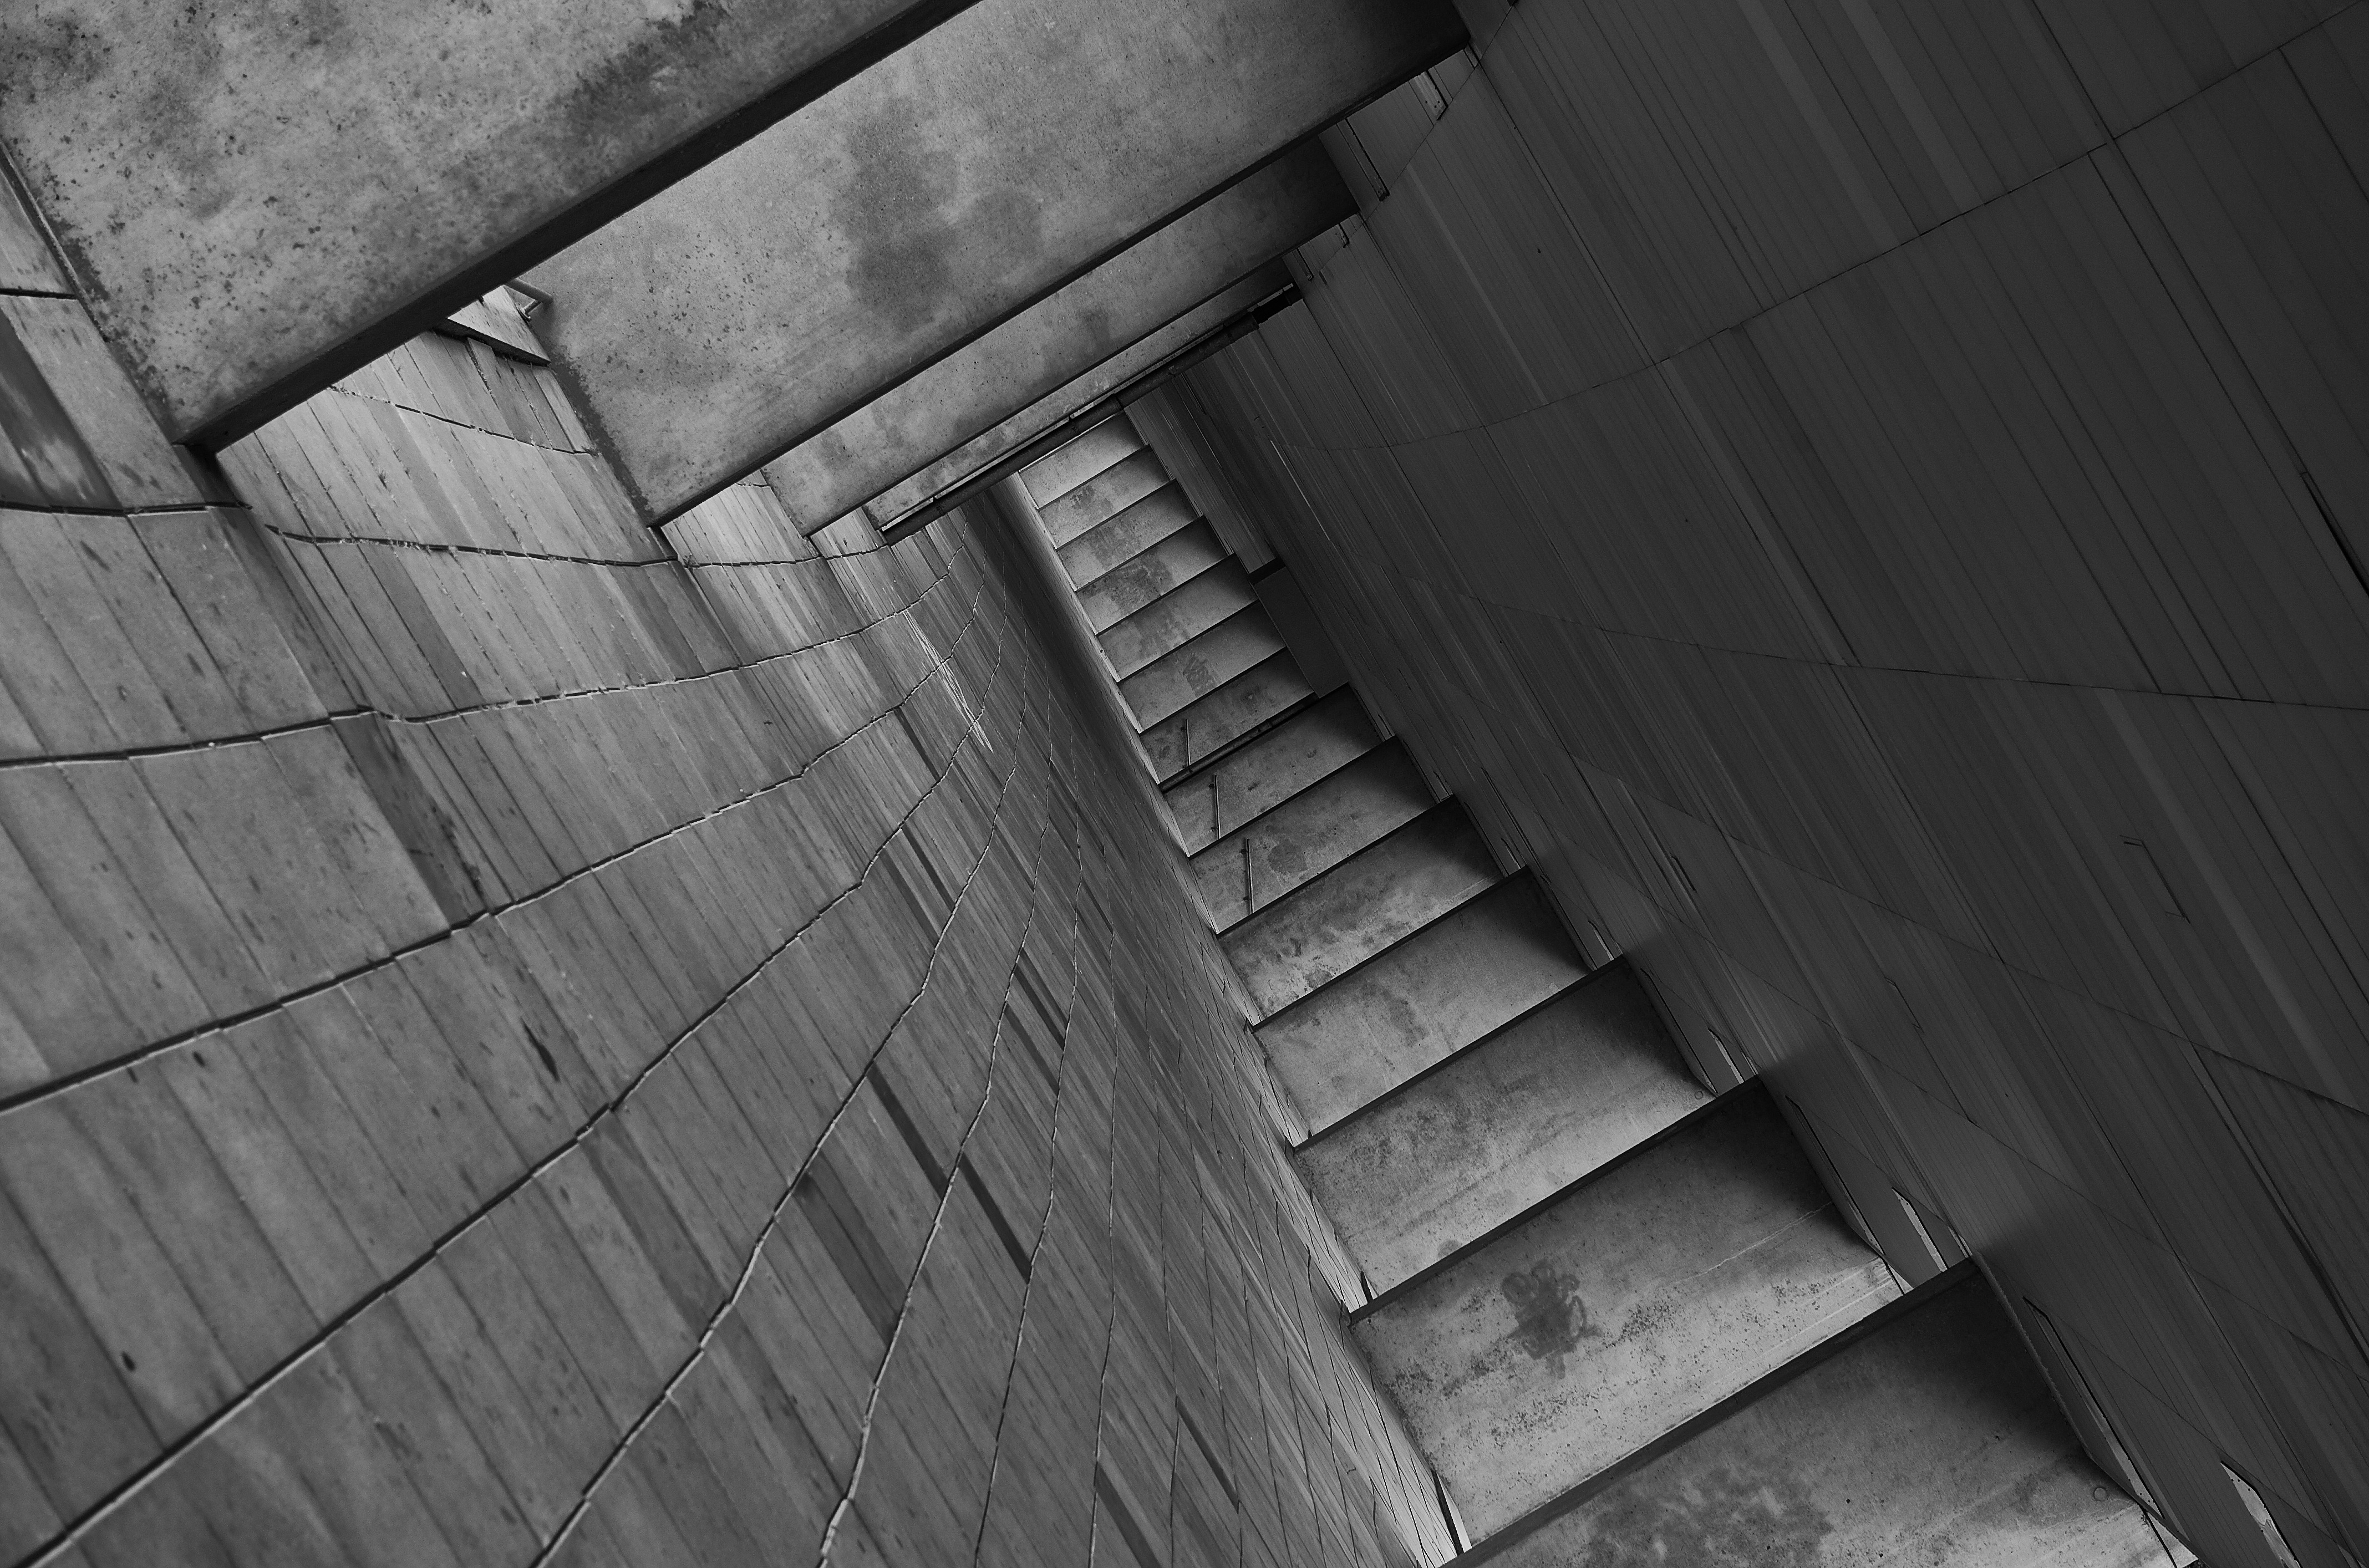
light, black and white, architecture, wood, white, photography, texture, building, wall, line, museum, color, shadow, darkness, black, monochrome, black white, holland, netherlands, rotterdam, symmetry, shape, monochrome photography